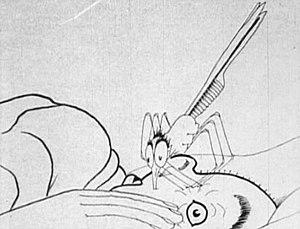
How a Mosquito Operates, sorti en 1912, est un dessin animé muet en noir et blanc réalisé par l'auteur de bande dessinée et réalisateur américain Winsor McCay. Il est également connu sous les titres The Story of a Mosquito et Winsor McCay and his Jersey Skeeters. Ce court métrage, qui dure six minutes, raconte l'histoire d'un moustique géant qui tourmente un homme endormi. Il s'agit d'un des premiers dessins animés réalisés et le moustique de ce film est considéré comme le premier insecte de l'histoire du cinéma d'animation.